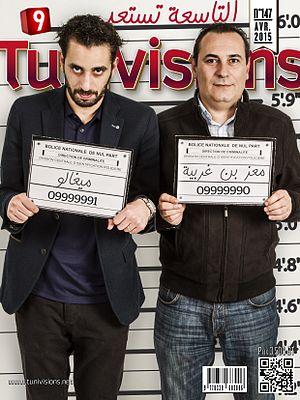
Couverture du numéro 147 du magazine tunisien Tunivisions.
Tunivisions est un magazine tunisien rattaché à la presse people. Il appartient au groupe Media Visions Editing.
Wassim Herissi, surnommé Wassim Migalo, né le 5 janvier 1986, est un animateur de télévision et de radio tunisien connu pour ses émissions humoristiques.
Moez Ben Gharbia, né le 30 novembre 1972 à Bizerte, est un animateur et producteur de télévision figurant parmi les plus célèbres hommes du secteur des médias en Tunisie. Il est directeur général de la société V Production.